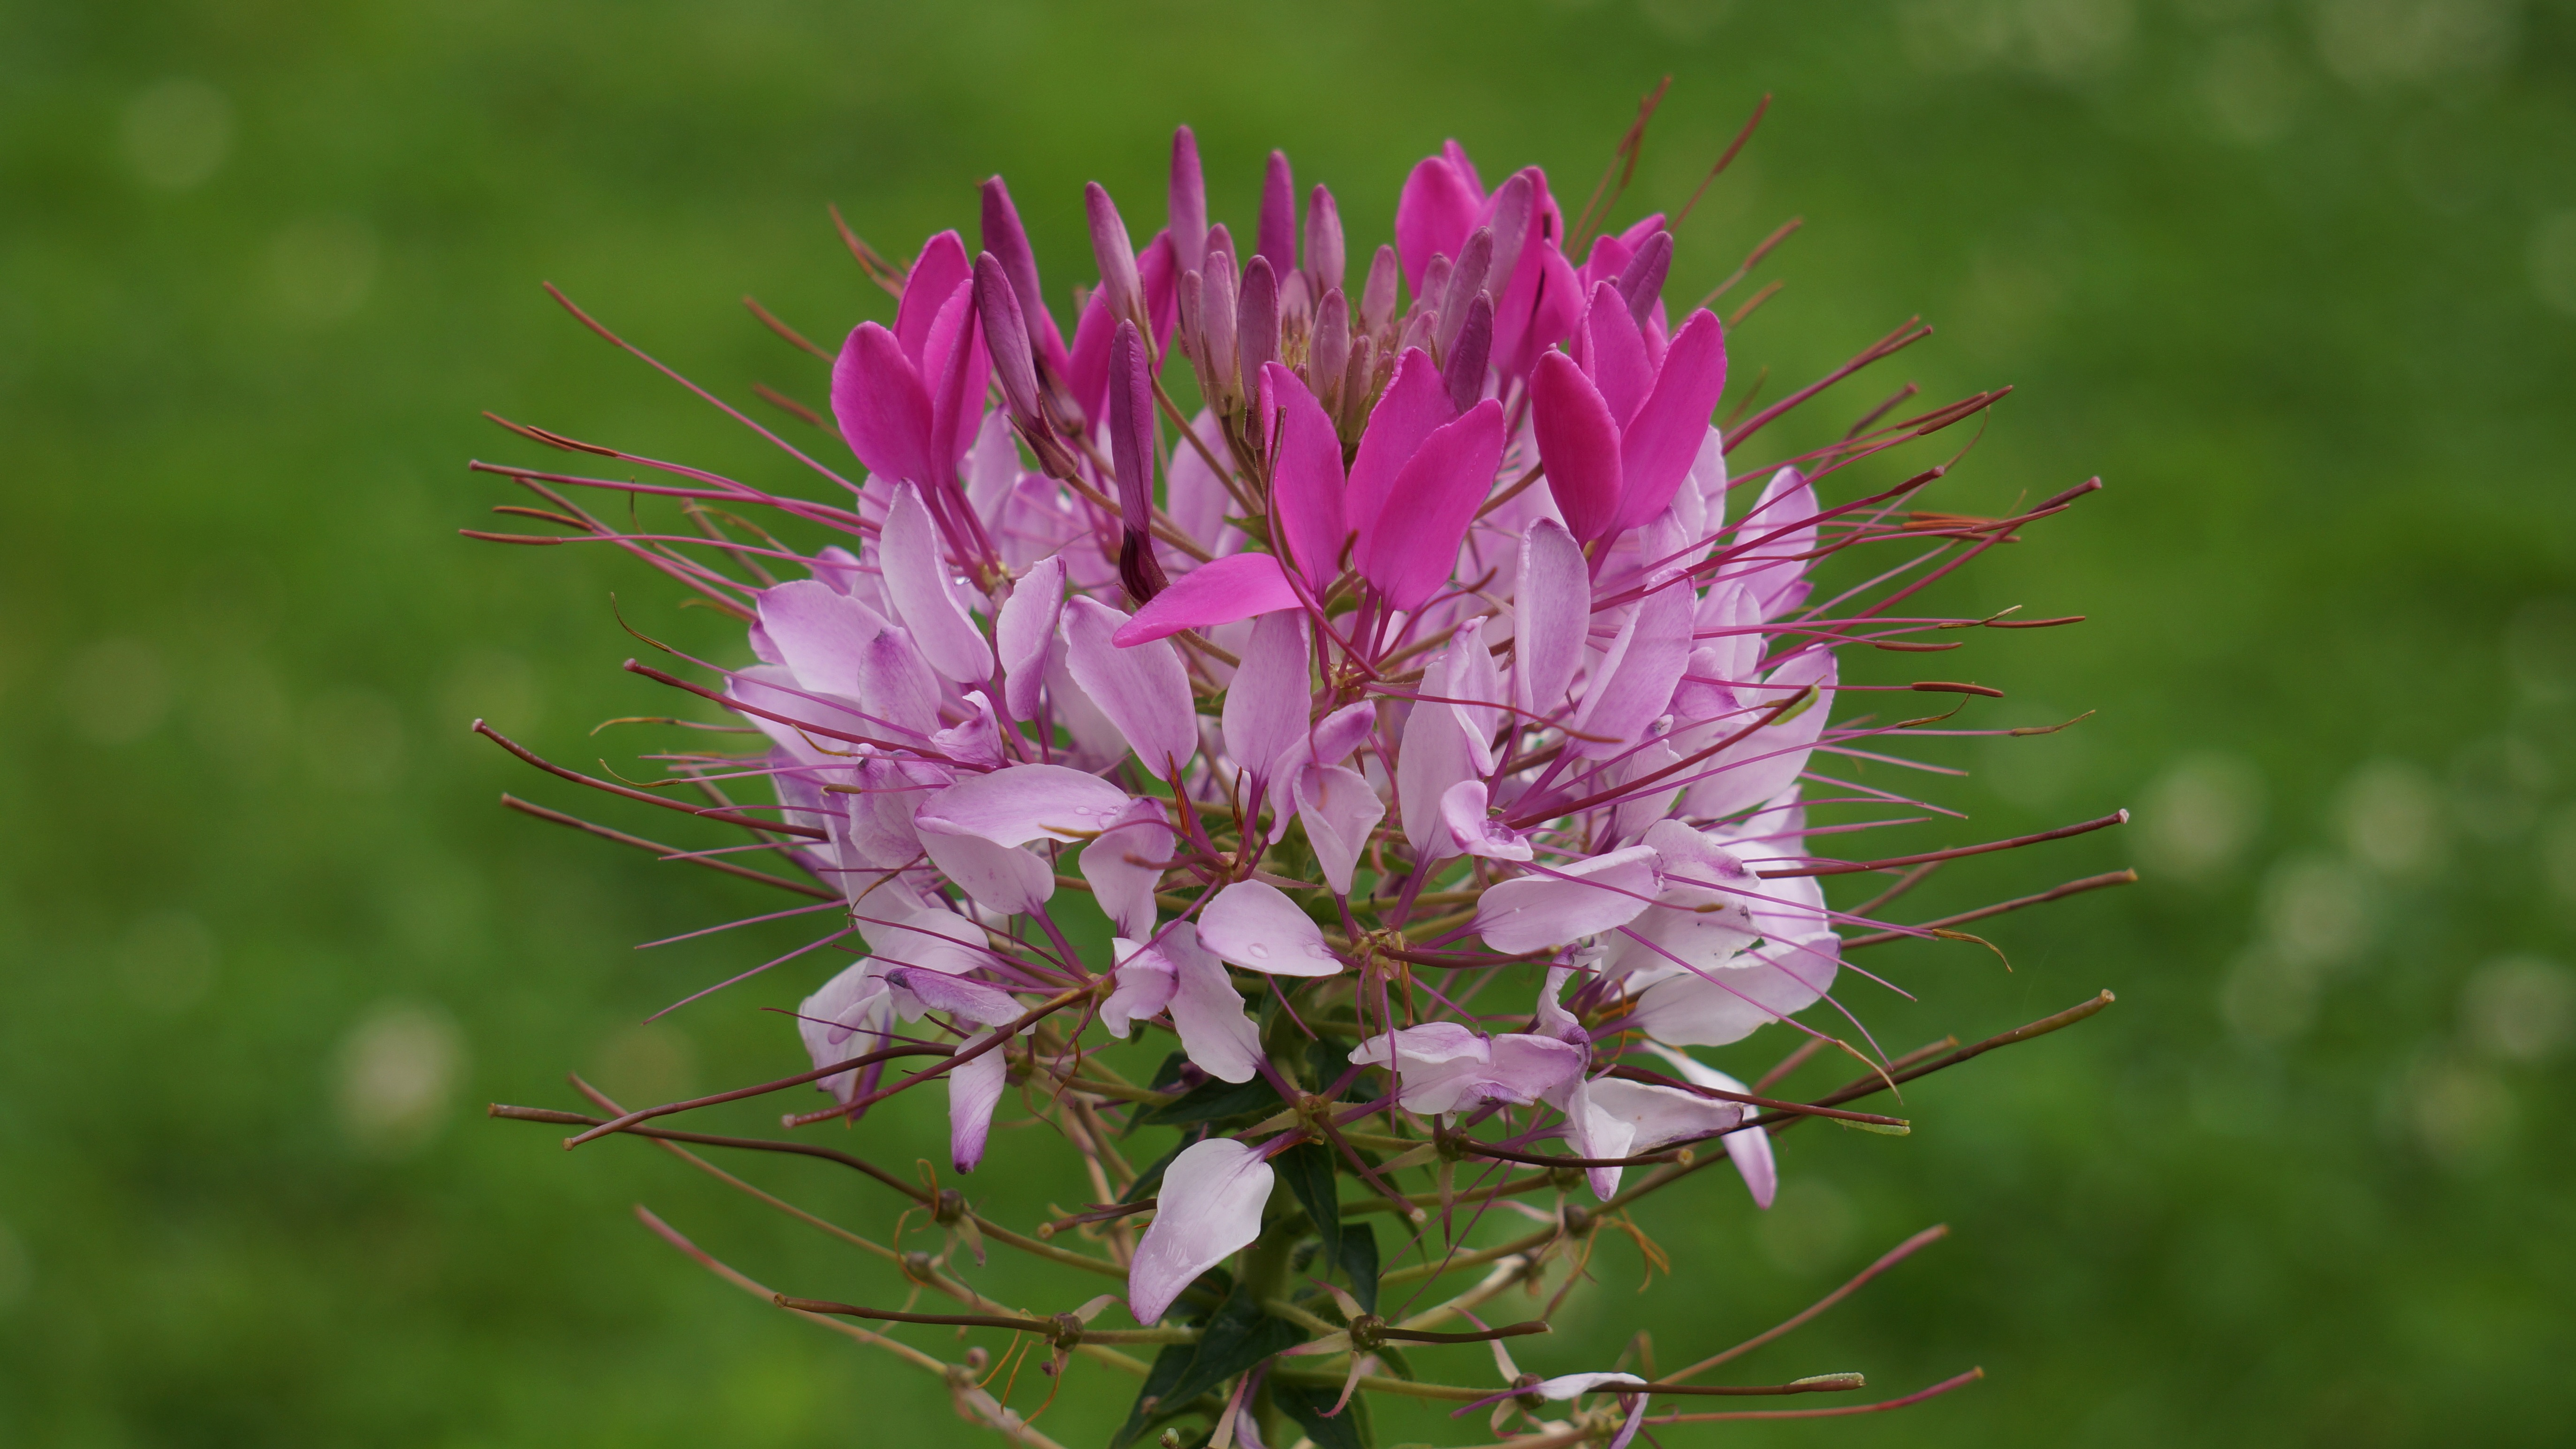
blossom, plant, meadow, flower, red, herb, botany, flora, wildflower, shrub, macro photography, garden plant, flowering plant, land plant, cleome hassleriana, spider on a flower